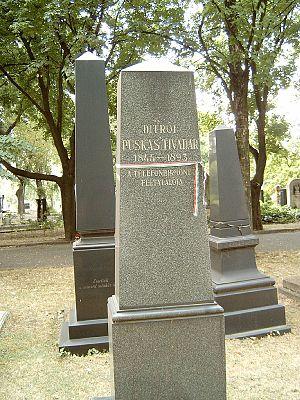
Tivadar Puskás est un ingénieur et inventeur hongrois ; sa principale invention consiste en un concept de « journal téléphonique » qu'il baptise Telefonhírmondó.